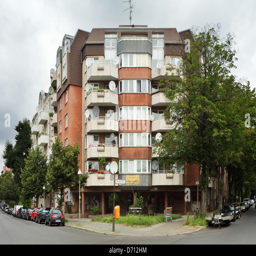
run - down apartment building on a street corner